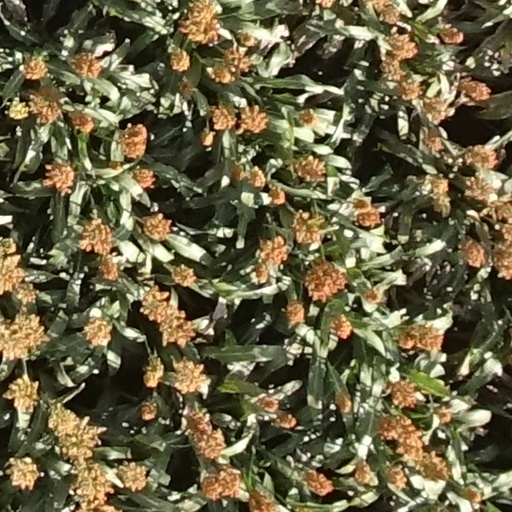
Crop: sorghum